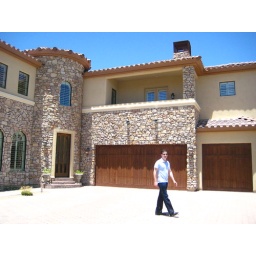
Front of 23rd way house in Ahwatukee. 4700 sq. ft built early 2000. 4 bedroom plus 1 bedroom casita.